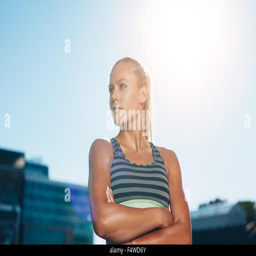
portrait of a confident young runner standing looking away with her arms crossed .